First Francoism

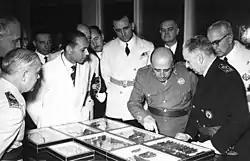
The Minister of National Education Joaquín Ruiz Giménez (in the center) with General Franco during the inauguration of the National Institute of Agrarian Research (1954).

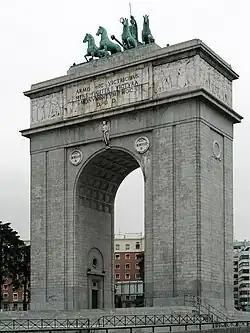
"Arco de la Victoria", erected in Madrid between 1950 and 1956 in commemoration of Franco's victory in the Spanish Civil War.

Another way to confront isolation was to seek international support from Catholic and anti-communist circles around the world. In Washington, José Félix de Lequerica organized a pro-Franco "lobby", coordinated by the lawyer Charles P. Clark and made up of politicians, military, businessmen and conservative and anti-communist Catholic activists. In order to attract Latin American countries, the "Instituto de Cultura Hispánica" was created in December 1945 and among them he found the support of Perón's Argentina, which not only did not withdraw its representative in Madrid and elevated him to the rank of ambassador, but its economic aid was very important for the survival of the regime. Two months before the formal condemnation by the UN, Juan Domingo Perón had already granted a credit line to Spain which allowed it to import 400,000 tons of Argentine wheat. The following year, after the visit of Eva Duarte de Perón "Evita" to Spain in June, another one for 750 million dollars, to which was added the so-called Franco-Perón Protocol signed in April 1948, an agreement by which Argentina undertook to supply Spain with 300,000 tons of wheat and to cover the grain deficits that occurred between 1949 and 1951, in addition to supplying corn and edible oil. Another strategy of Franco's foreign policy to overcome isolation was to take the side of the Arab countries in the conflict over Palestine with the Jews settled there who demanded a state of their own.